Qadi

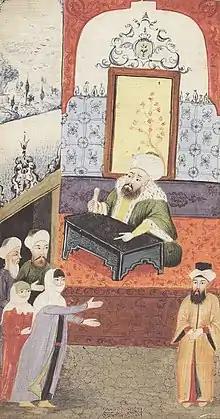
An unhappy wife is complaining to the kadı about her husband's impotence. Ottoman miniature.

In the Ottoman Empire, qadis were appointed by the "Veliyu l-Emr". With the reform movements, secular courts have replaced qadis, but they formerly held wide-ranging responsibilities: